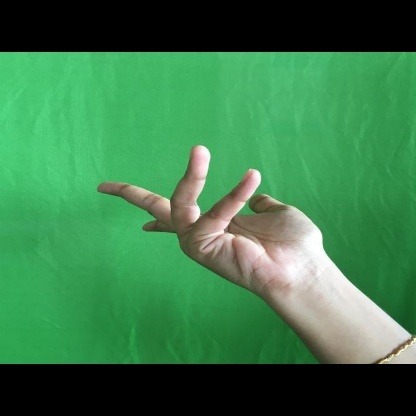
Mudra: Alapadmam